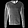
Label: Pullover